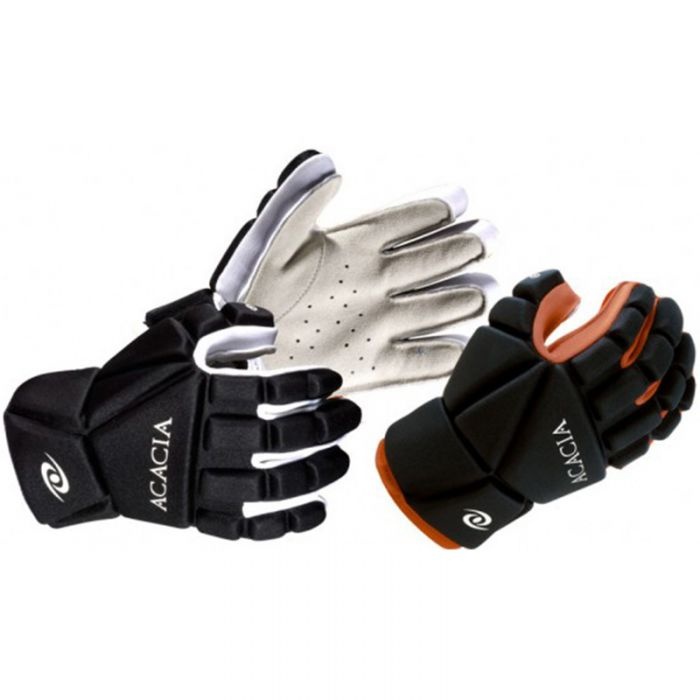
TITAN
TITAN: Competition level broomball gloves, nova suede leather palm for excellent grip. Neoprene padded foam back and wrist for maximum protection.
Brand: acacia.sports
Category: Sporting Goods > Athletics > Broomball Equipment